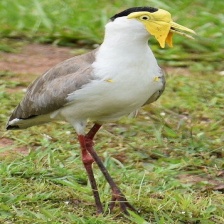
Species: MASKED LAPWING
Scientific name: VANELLUS MILES